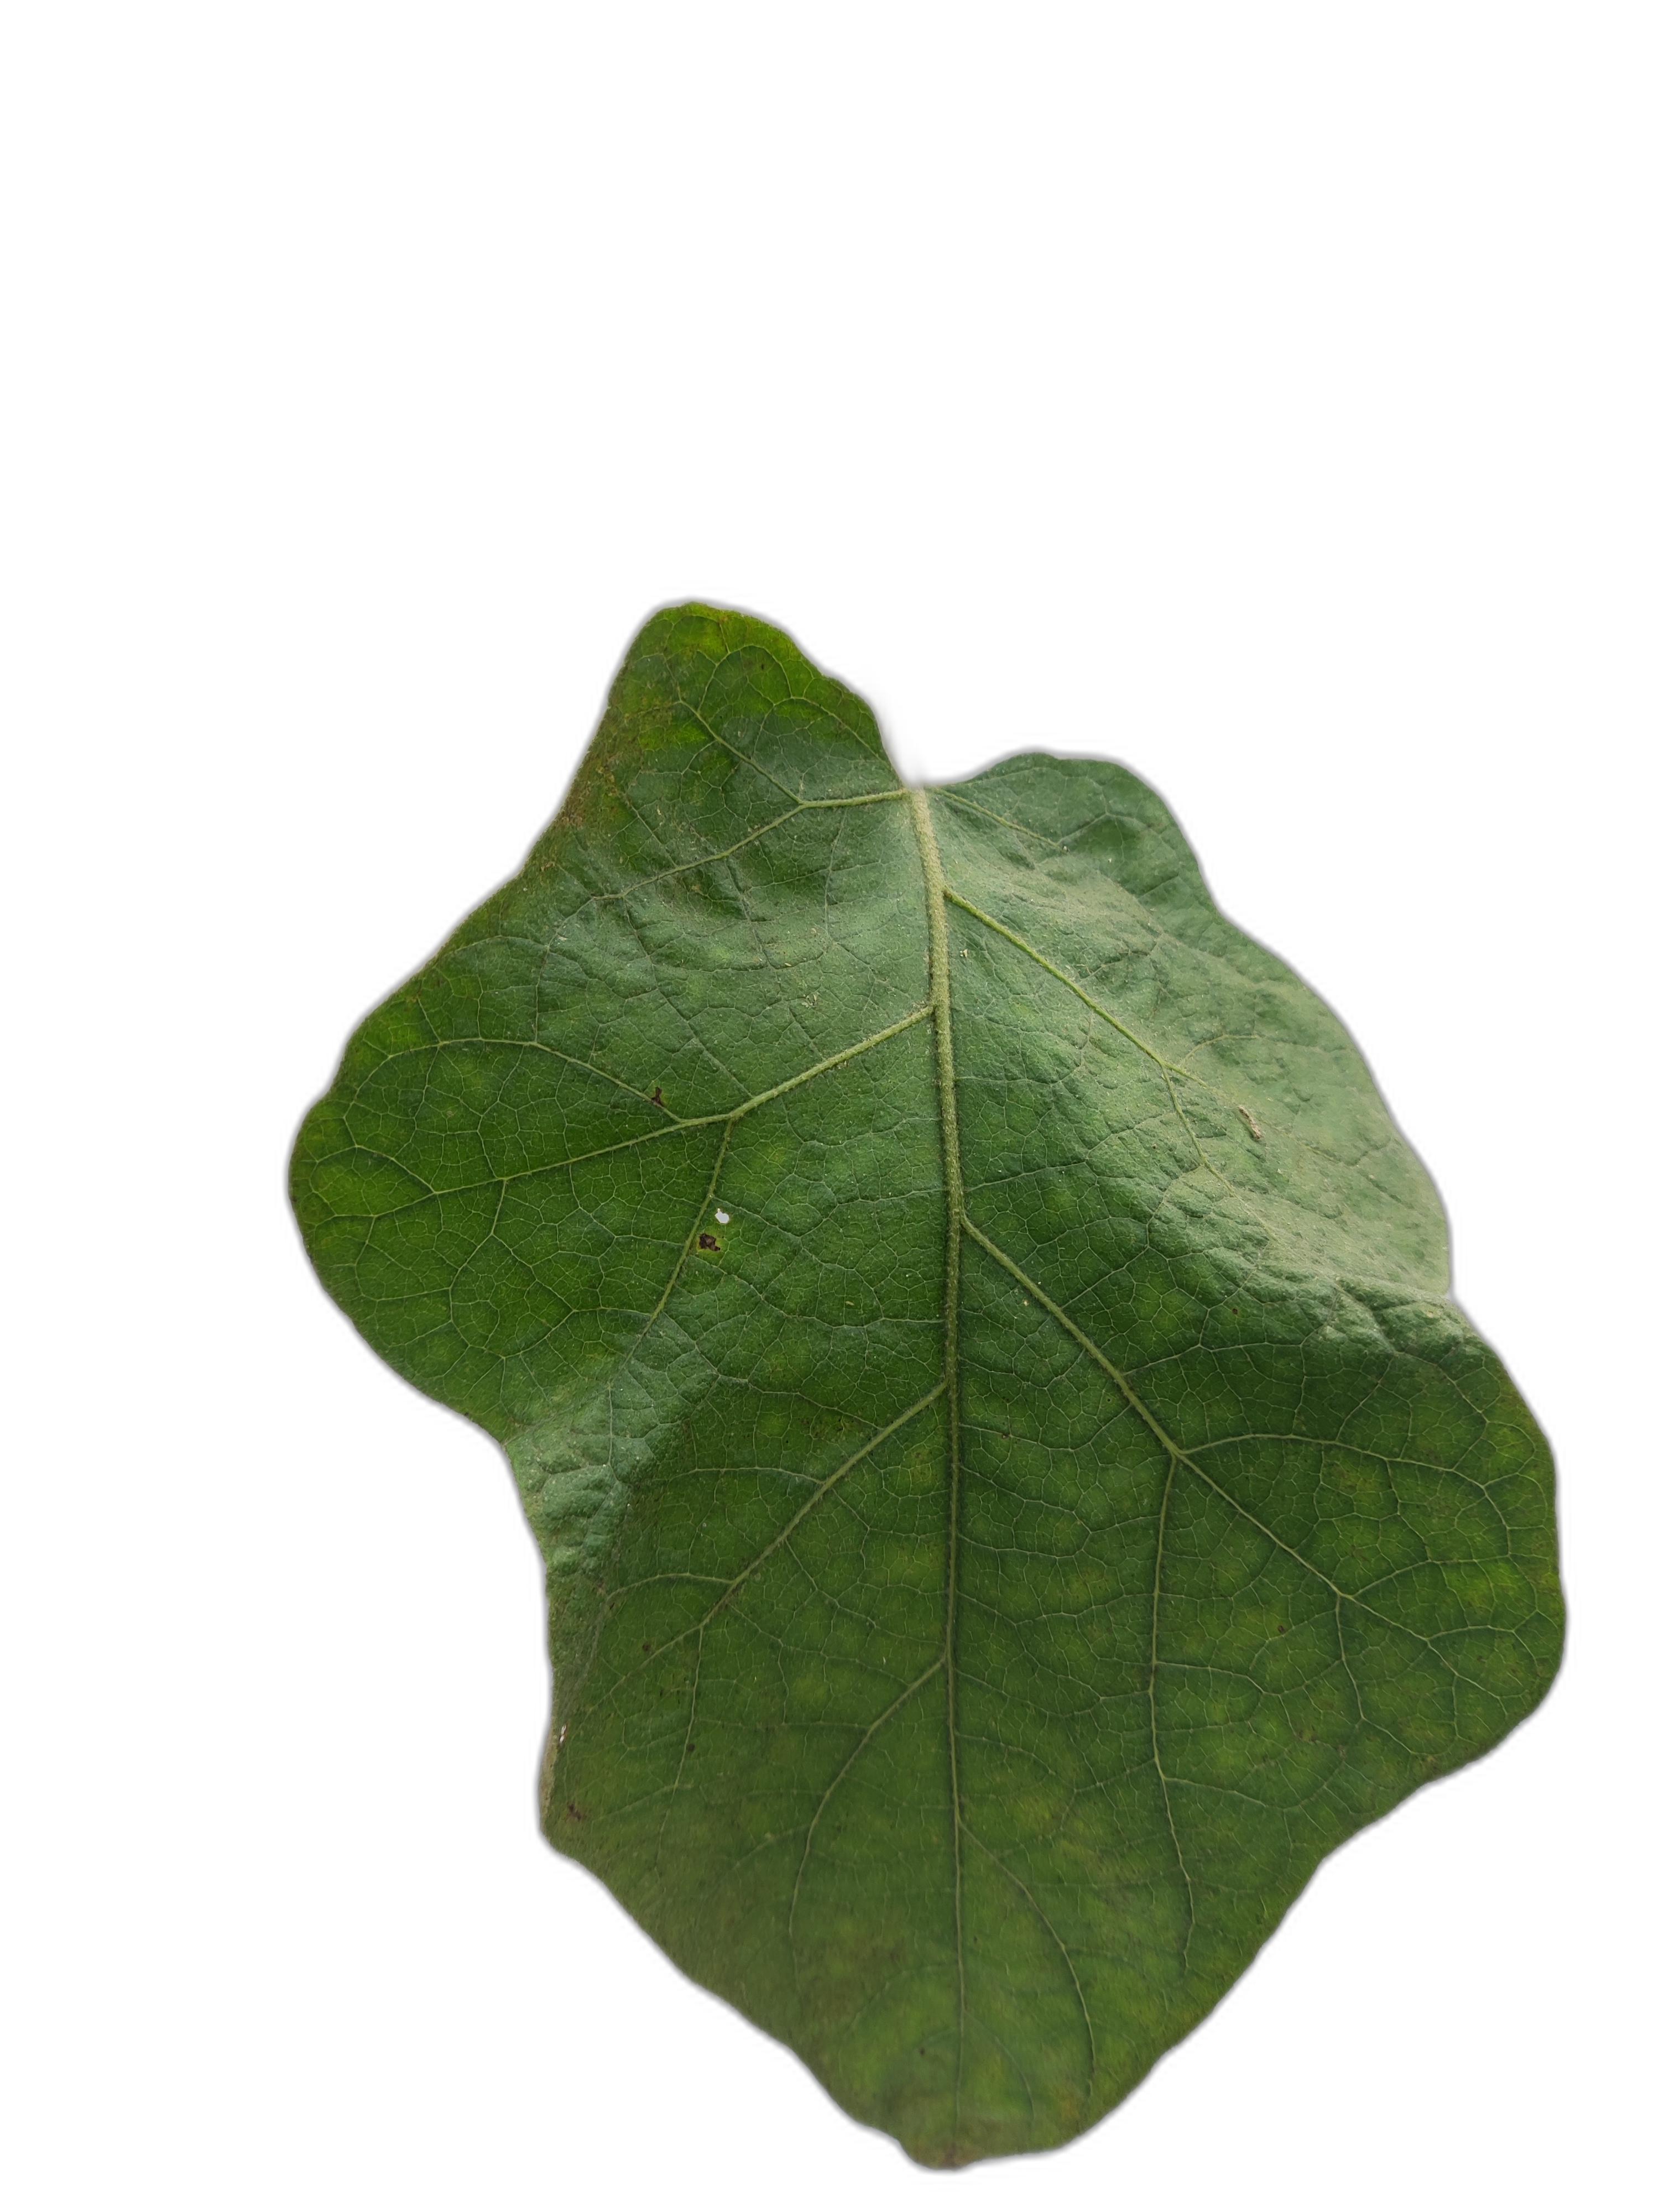
Label: Healthy Leaf